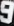
Number: 9